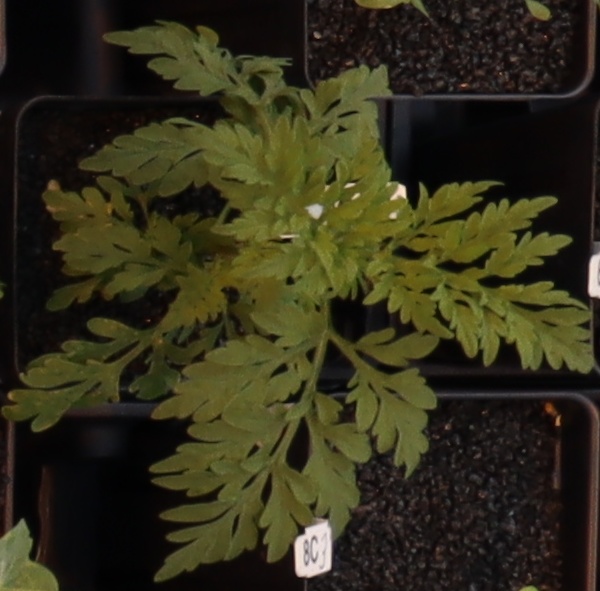
Label: Ragweed